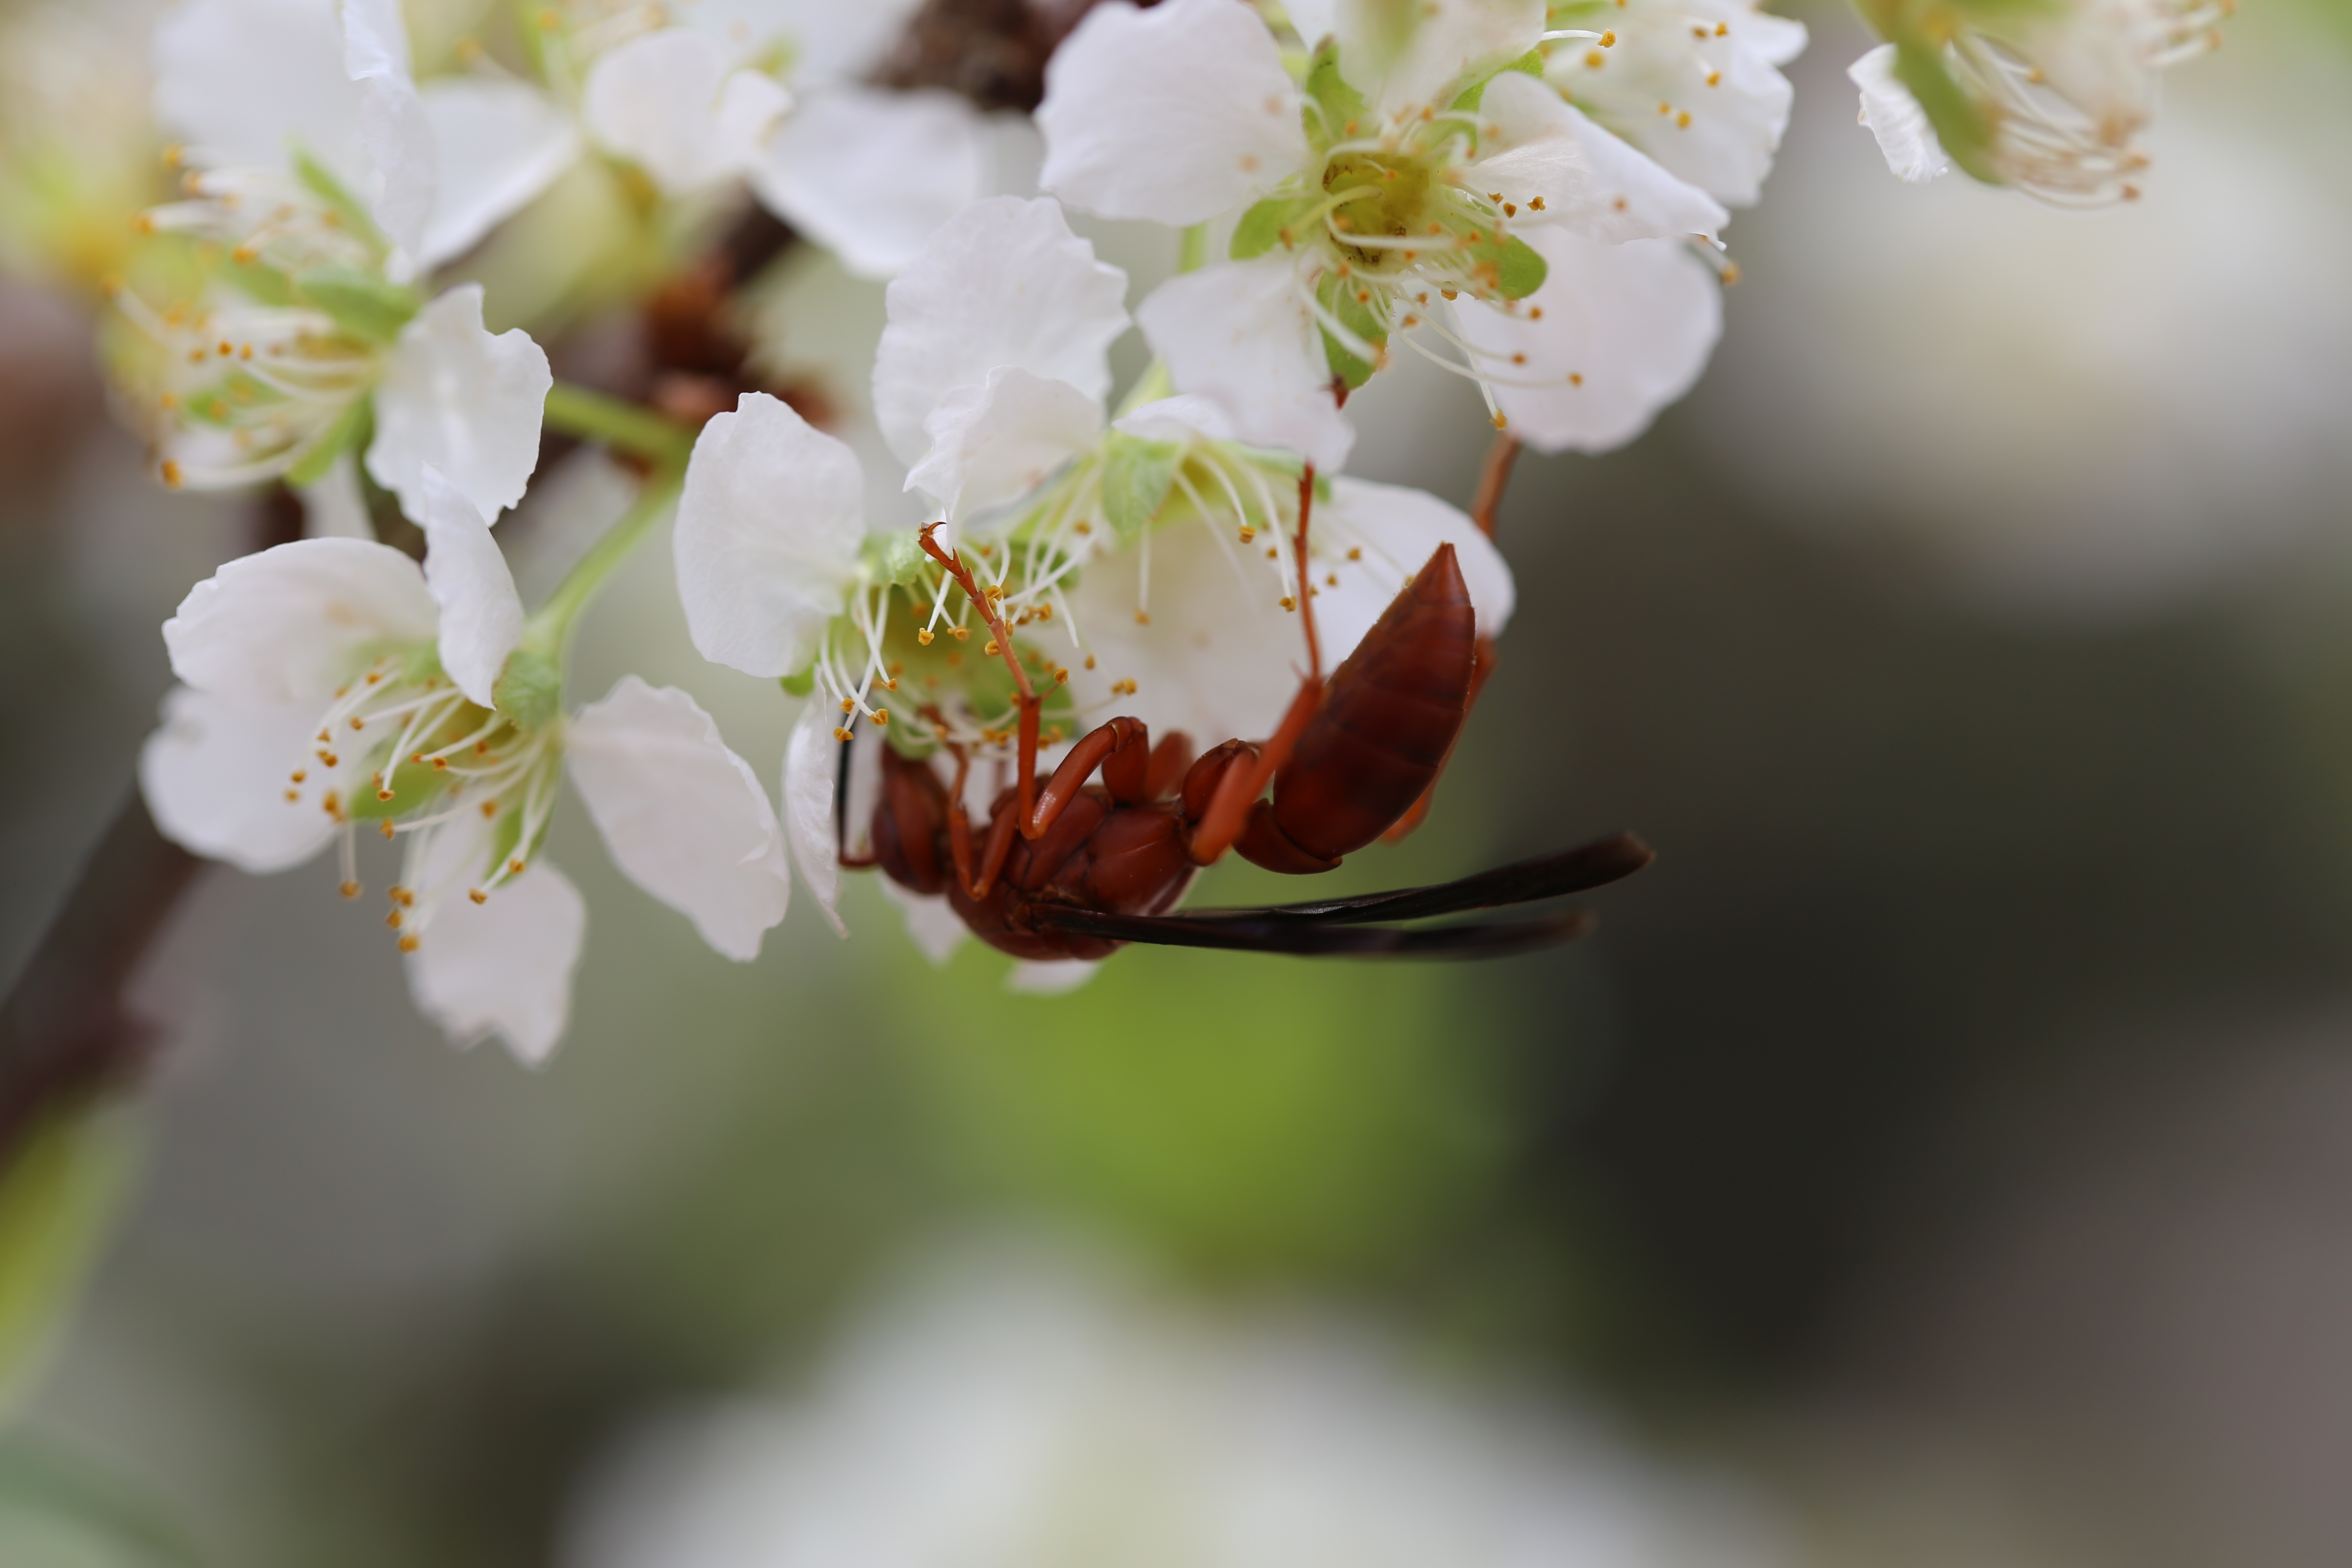
nature, branch, blossom, plant, photography, leaf, flower, petal, spring, produce, insect, botany, flora, wildflower, close up, ant, bud, macro photography, flowering plant, plant stem, land plant, plum flowers